Jacob Adler

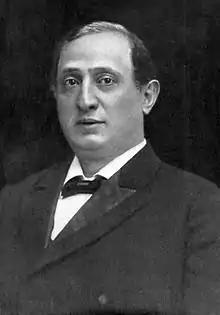
Jacob Adler in 1902

Renaming Poole's as the Union Theater, Adler attempted to produce the most serious Yiddish-language theater New York had yet seen in the Yiddish Theater District, with plays such as Scribe's "La Juive", Zolotkev's "Samson the Great", and Sinckievich's "Quo Vadis". However, after Thomashefsky became an enormous popular success in Moses Halevy Horowitz's operetta "David ben Jesse" at Moishe Finkel's National Theater, the Union Theater temporarily to abandon its highbrow programming and competed head on, with operettas "Judith and Holofernes", "Titus Andronicus, or the Second Destruction of the Temple", and "Hymie in America".